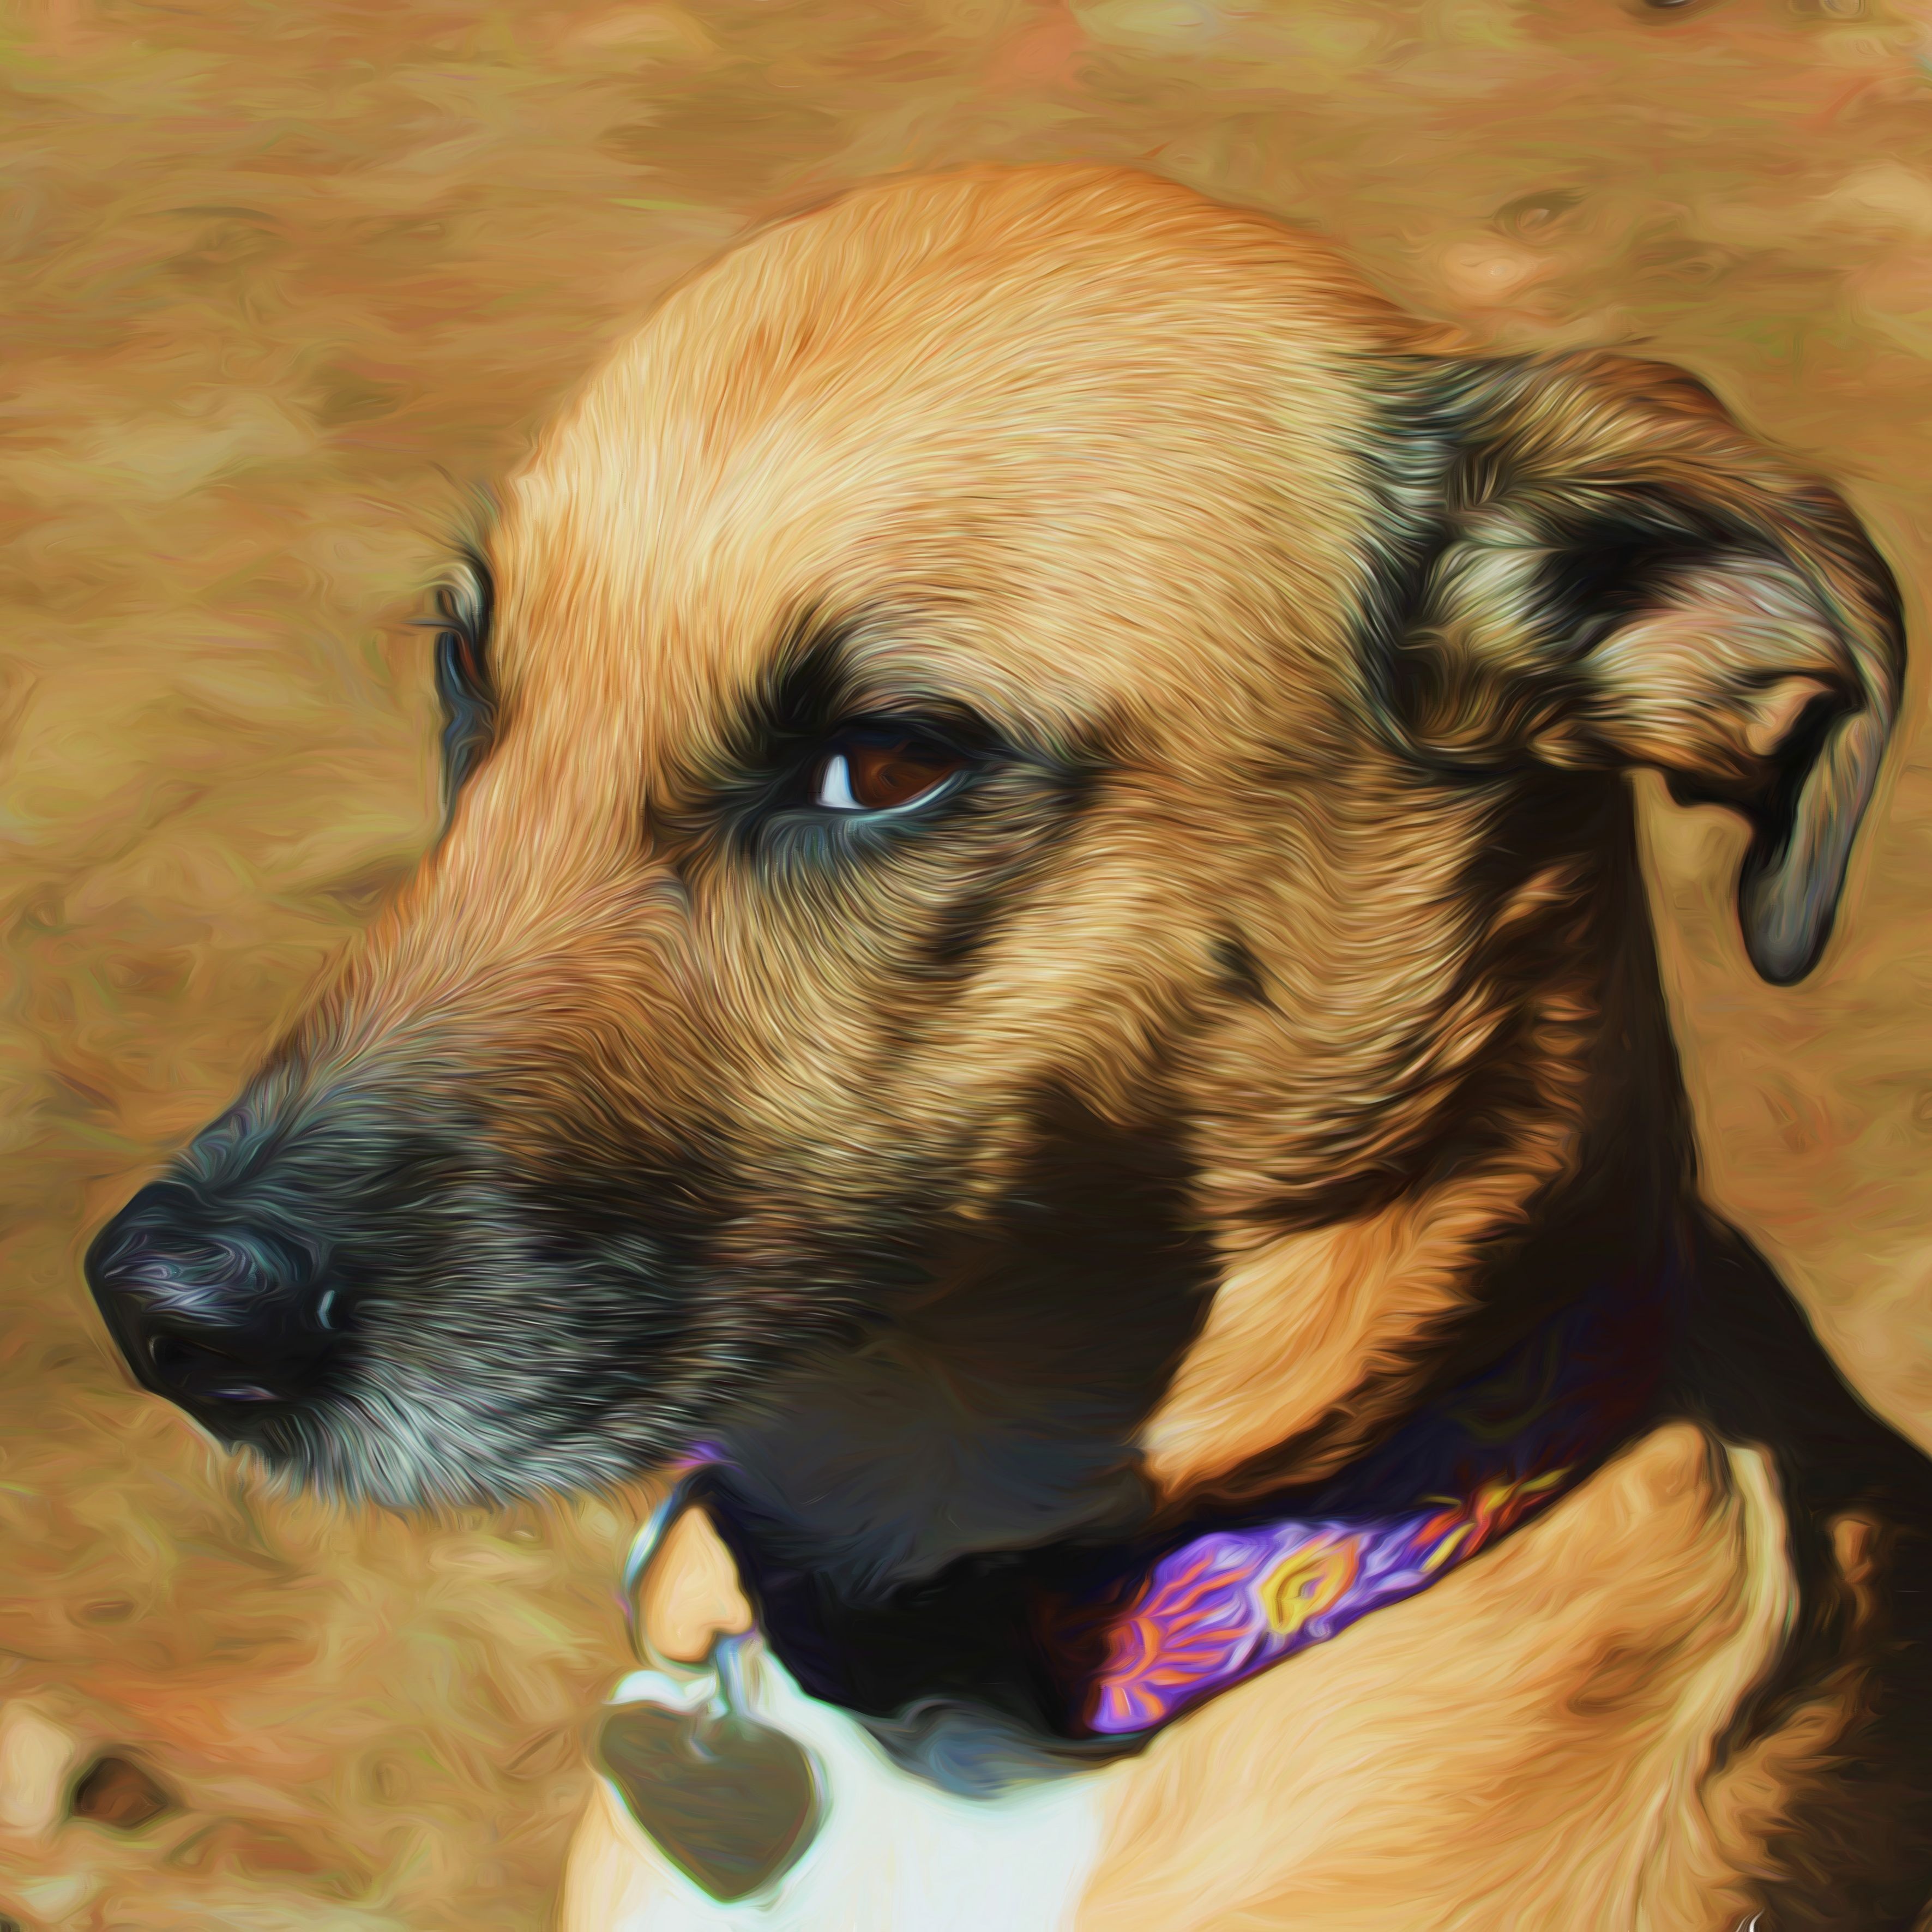
creative, puppy, dog, pet, young, mammal, hound, artwork, painting, art, vertebrate, digital art, dog breed, animal portrait, oil painting, photo painting, young dog, black brown, digital painting, street dog, dog like mammal, animal sports, dog crossbreeds